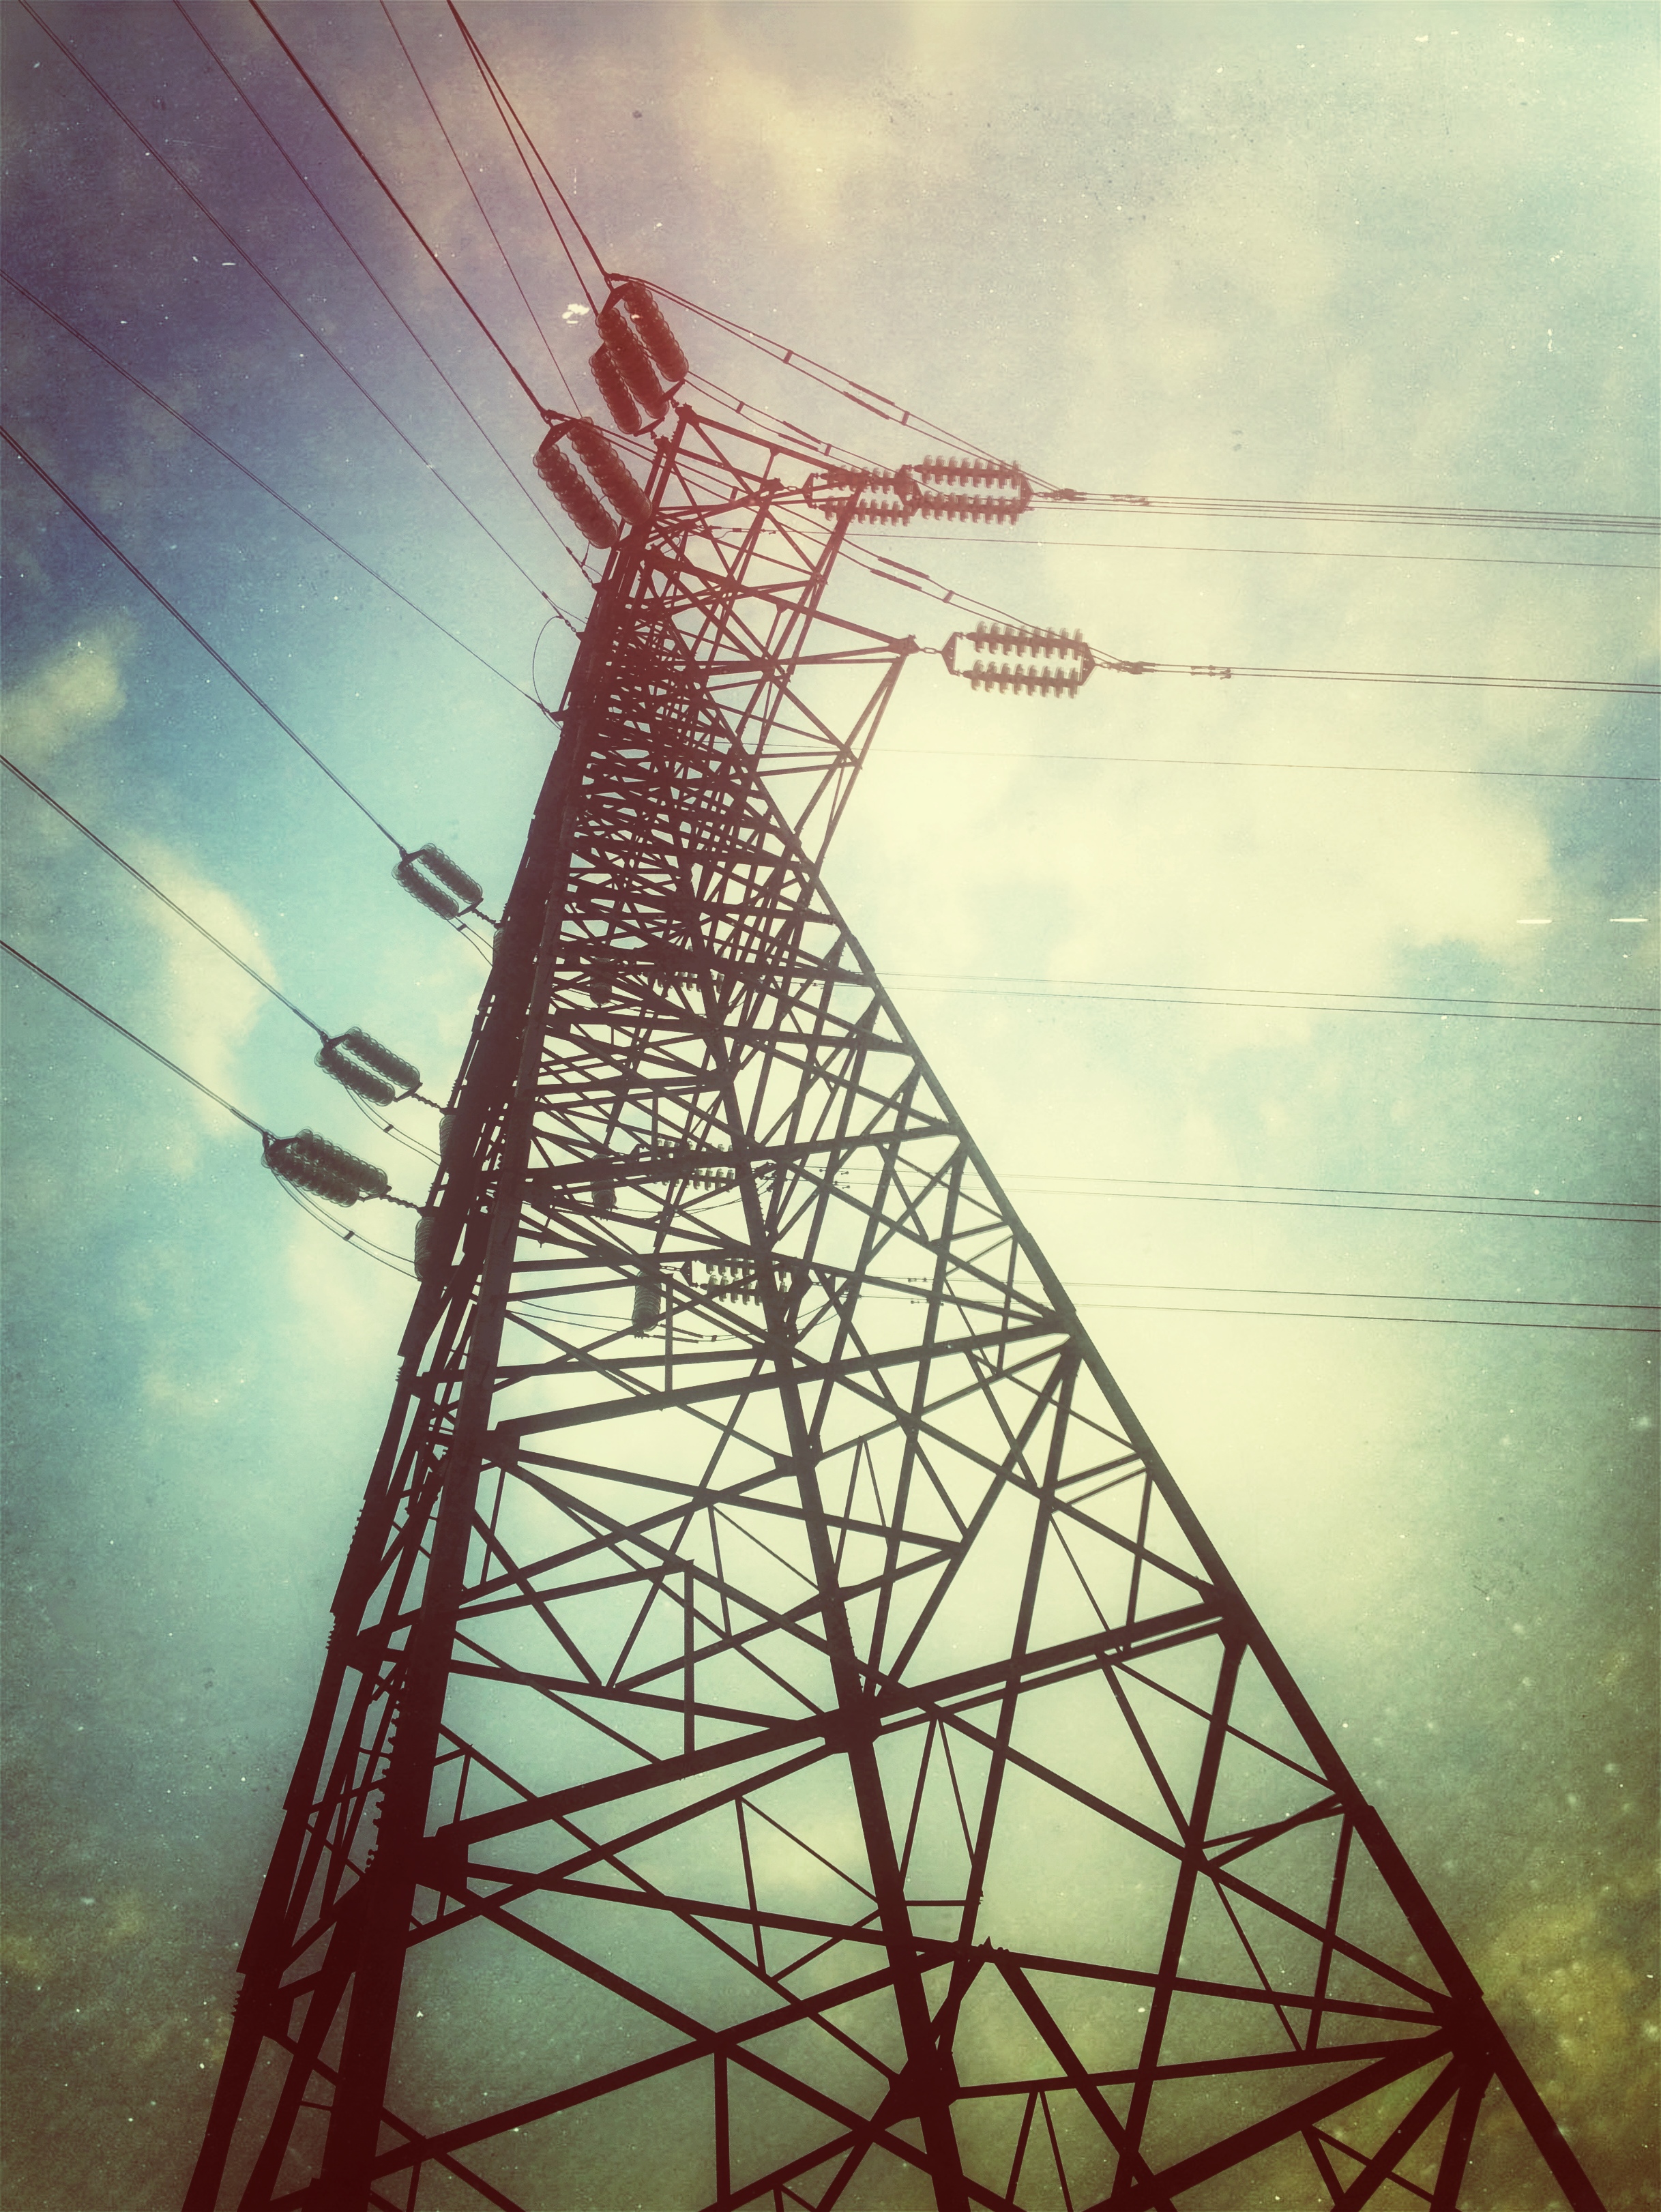
iphone, sky, dawn, clear, line, tower, mast, blue, electricity, sunny, canton, instagram, uploadedbyflickrmobile, shape, transmission tower, outdoor structure, electrical supply, overhead power line